Carleton Auditorium

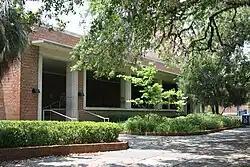

The William G. Carleton Auditorium, built in 1954, is a historic building on the campus of the University of Florida in Gainesville, Florida, in the United States. Like several other buildings on campus, it was designed by architect Guy Fulton in an early campus Brutalist style, and it is joined to Walker Hall by a breezeway. It seats 680 and was used as a lecture hall for the University College (predecessor to the College of Liberal Arts and Sciences). In 1970, it was renamed for William G. Carleton, longtime professor of history and social sciences known for the colorful presentation of his freshman "American Institutions" lectures.